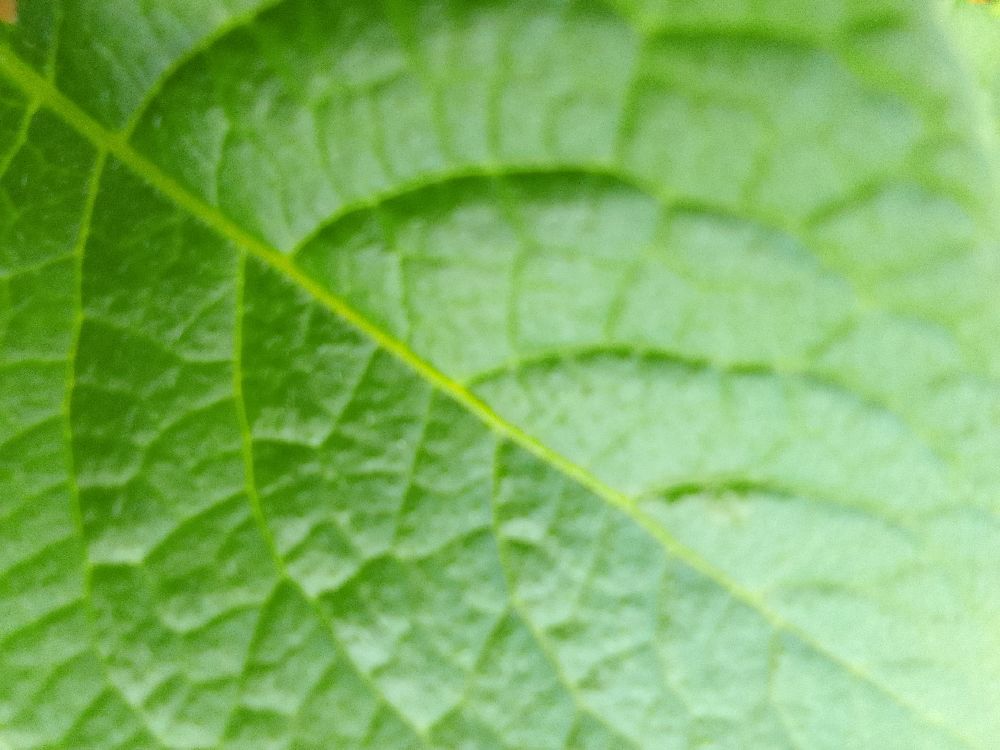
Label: Healthy